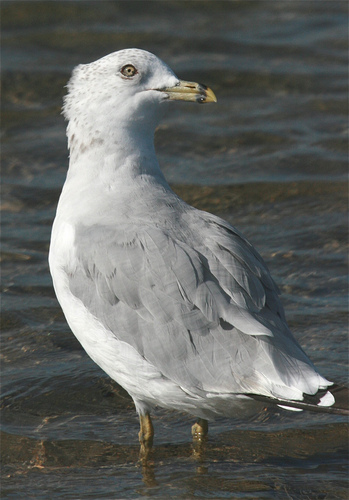
the bird has a bill that is curved and yellow and black.
a large bird with a white body and gray wings, orange tarsus and an orange bill.
medium sized grey and white bird with completely white head, breast, and belly, grey wings, and small rounded down beak with black stripe towards the front.
this gray backed bird has yellow legs, a yellow eye, and a black stripe on the bill.
this medium sized, white bird has yellow eyes, a bill, and tarsus; its wings are slightly more gray than the rest of its white body.
this is a large white bird, with light grey wings, and a pointy yellow bill that curves downward.
a large gray and white bird with a yellow beak and eyerings.
this bird has a yellow bill with white crown and light grey secondaries.
this bird has a yellow bill with white crown and light grey wings.
this bird is white with grey and has a long, pointy beak.
Species: Ring Billed Gull